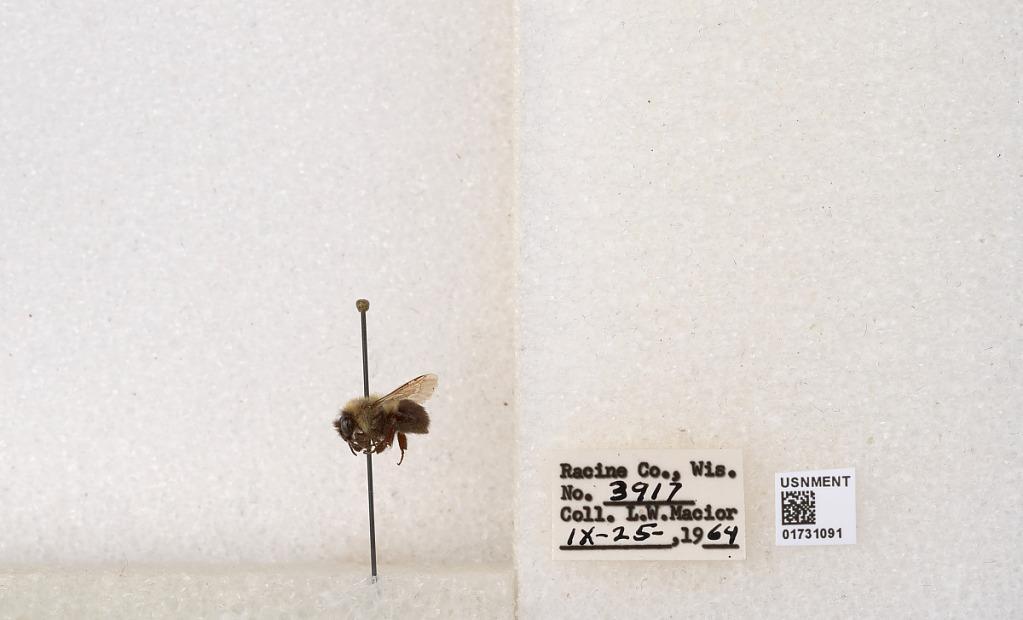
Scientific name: Bombus impatiens Cresson
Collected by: L. Macior
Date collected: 1964-9-25
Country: United States
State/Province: Wisconsin
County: Racine
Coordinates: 42.7299, -87.8123